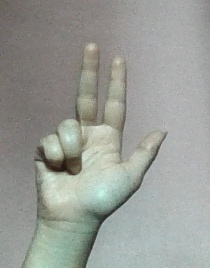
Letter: al